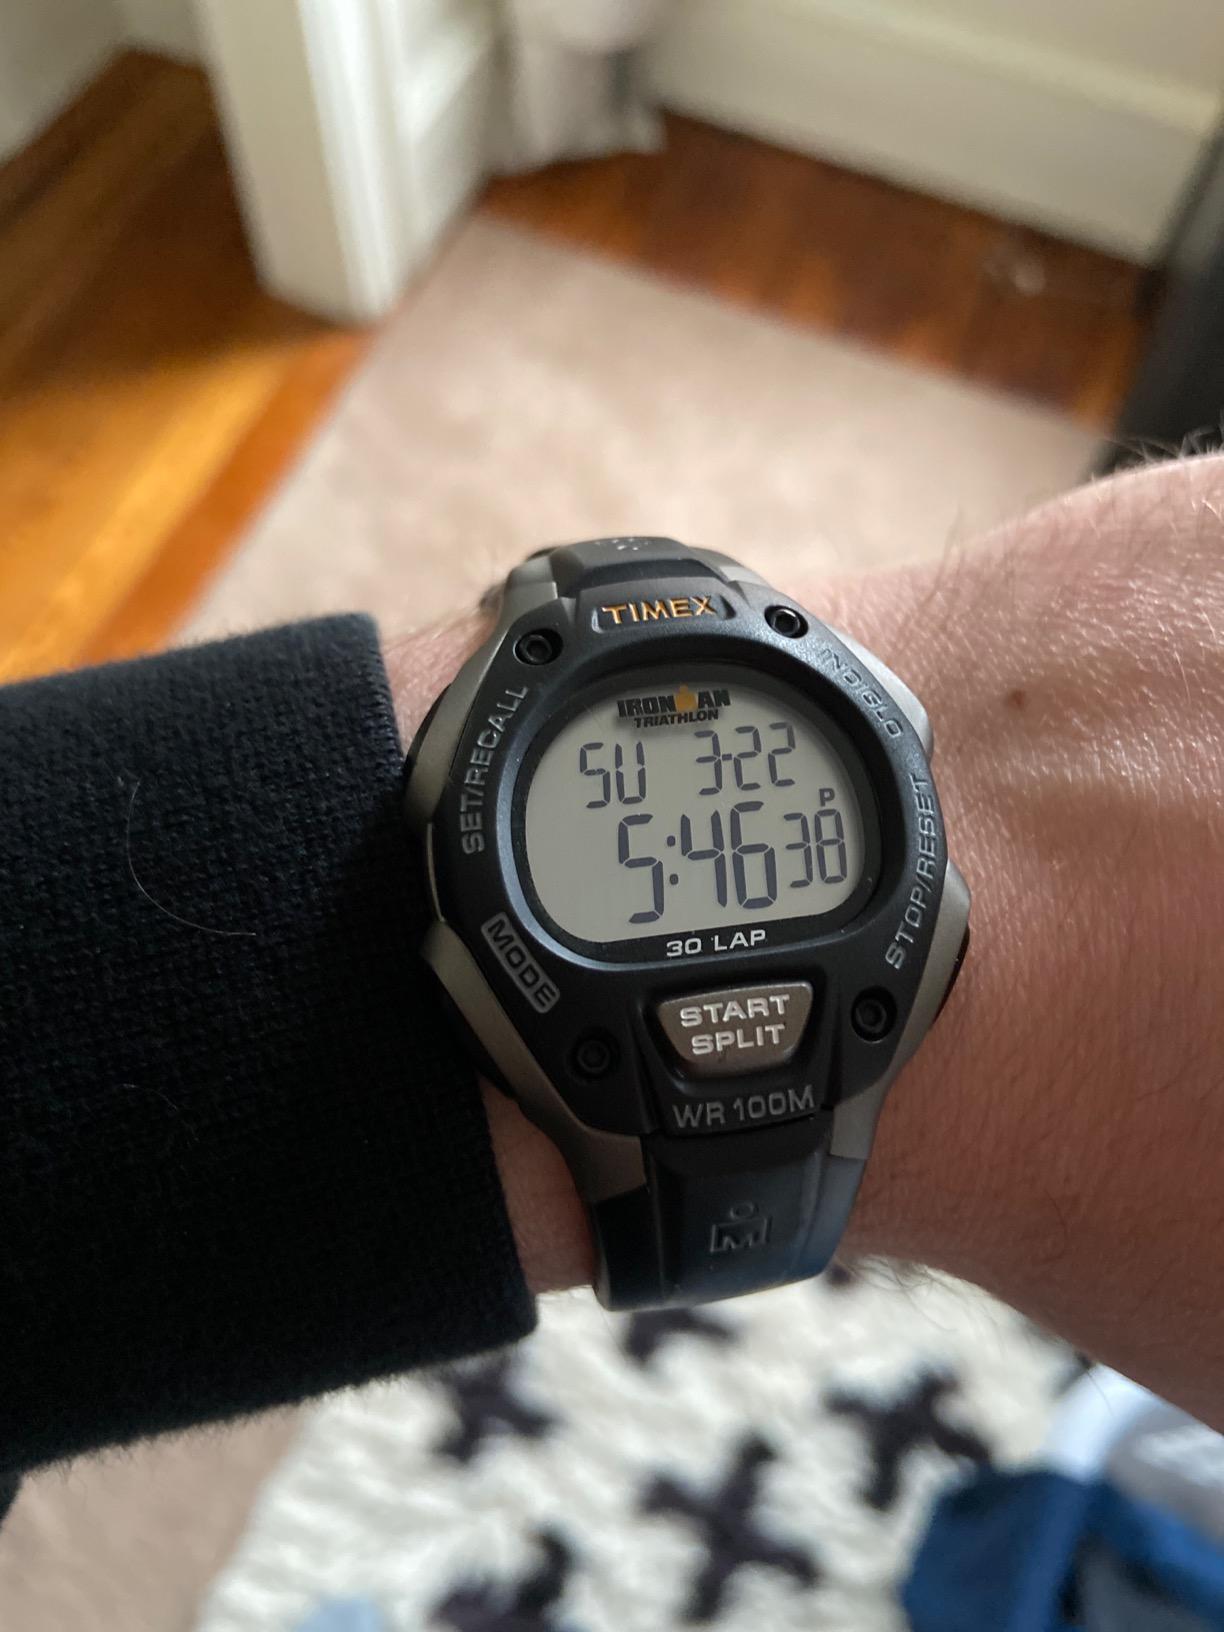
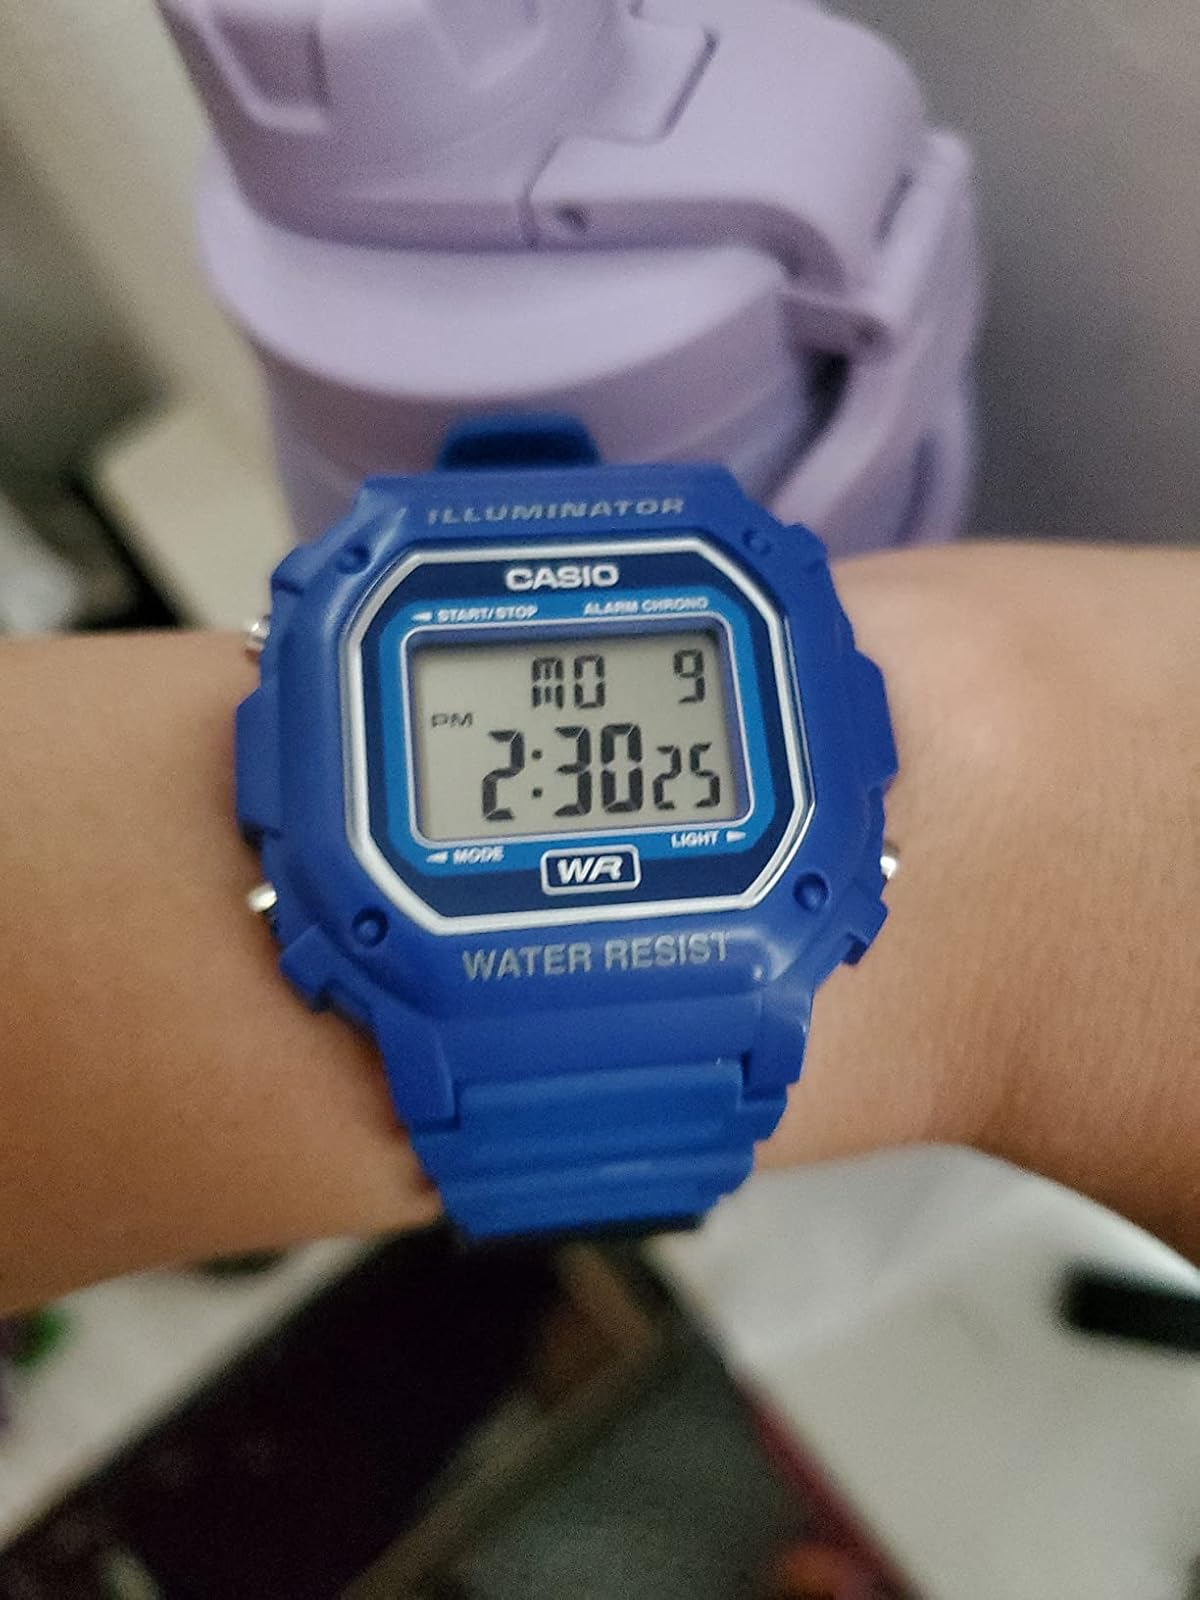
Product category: accessories_watch
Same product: no